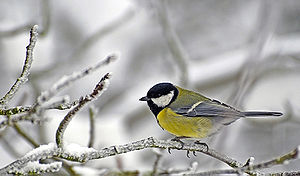
Musvit / Udbredelse, habitater og trækforhold
De fleste europæiske musvitter er standfugle. De overvintrer i deres yngleområde, og flyver sjældent langt væk fra deres territorium. Det er dog ikke ualmindeligt at få trækgæster på besøg fra koldere egne.
Musvitten er en spurvefugl i mejsefamilien og en meget almindelig ynglestandfugl og ynglestrejffugl i Danmark, både i skov og by. Den regnes for at være Danmarks femtemest almindelige fugl og er også almindelig som træk- og vintergæst fra Skandinavien, Finland og Baltikum. Musvitten er i øvrigt udbredt i hele Europa, Mellemøsten, nordlige og centrale Asien og dele af Nordafrika.